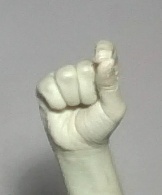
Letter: fa